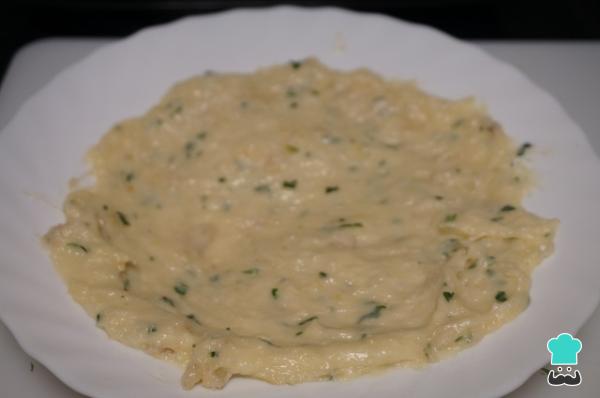
Pasamos la masa de las croquetas de pescado con bechamel a una fuente, la dejamos que se enfrié y la meteremos a la nevera unas horas.